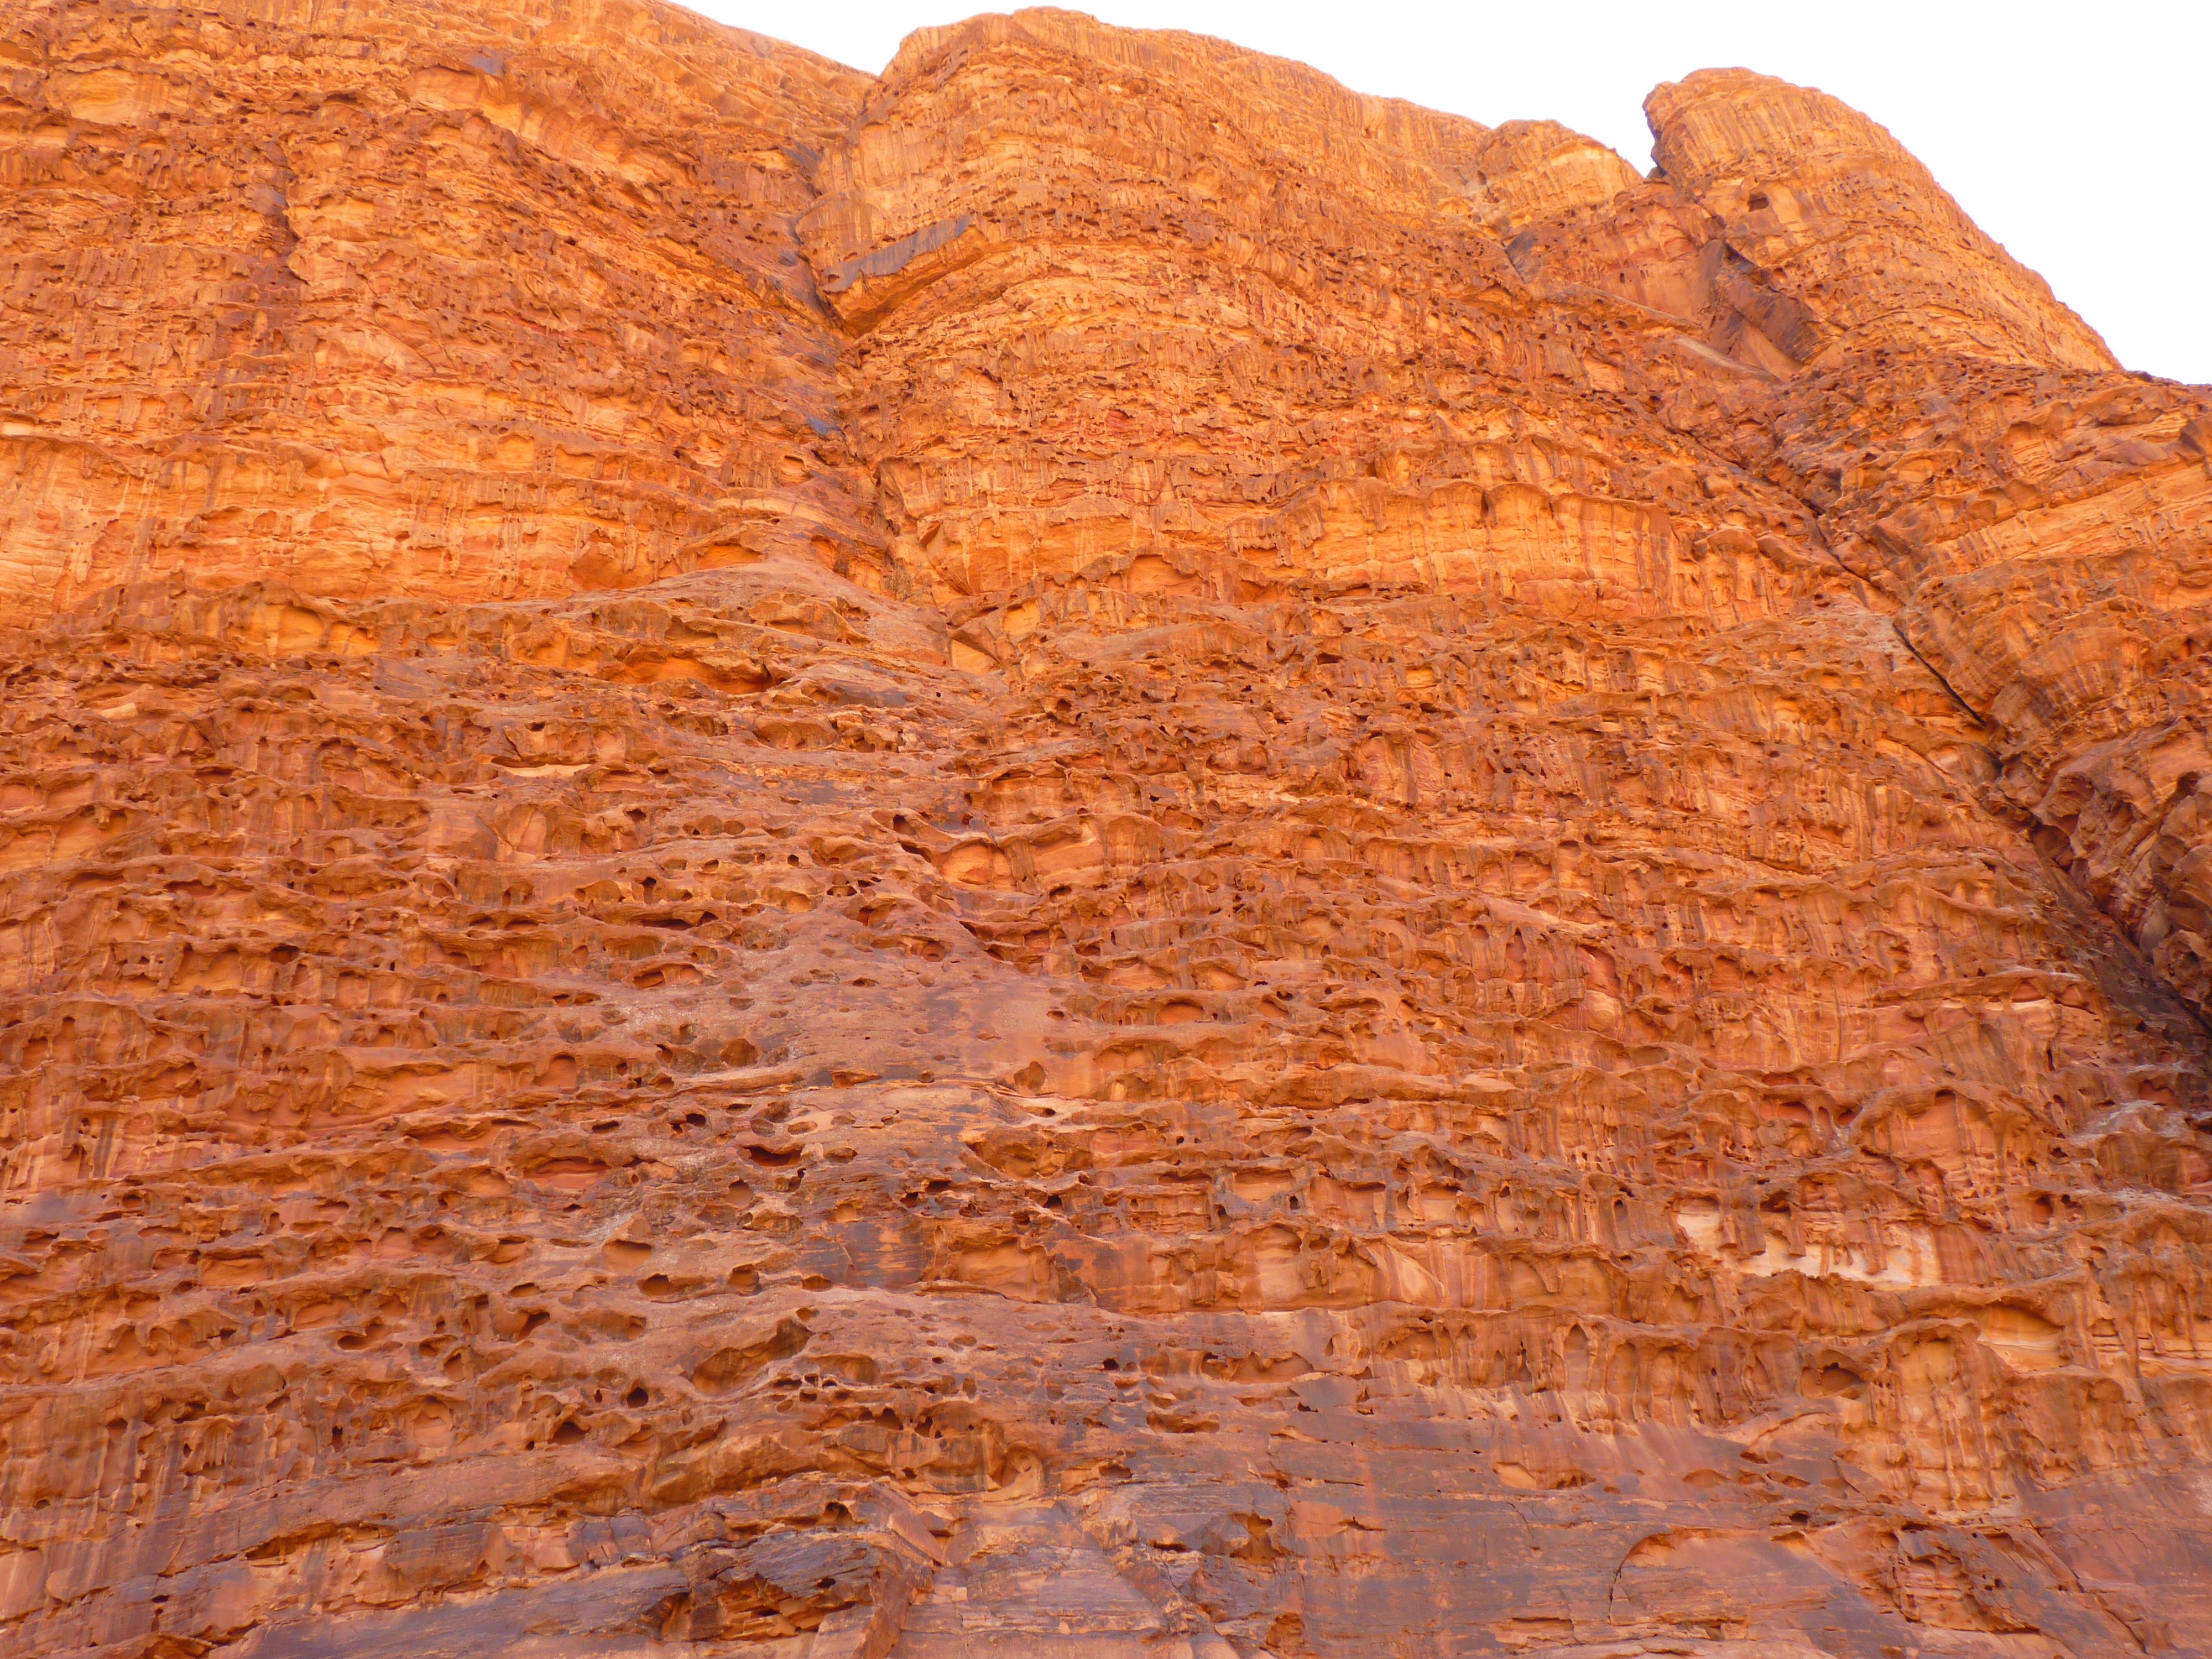
rock, desert, travel, formation, cliff, holiday, soil, terrain, material, erosion, jordan, geology, badlands, plateau, wadi, butte, bedrock, petra, negev, landform, sand stone, middle east, wadi rum, leaching, geographical feature, geological phenomenon, negev desert